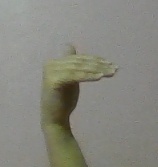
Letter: khaa